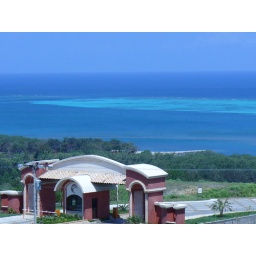
These 1 bedroom hotel rooms start at around 380,000.00. WOW! The water is sure beautiful though!